Saint Walpurga

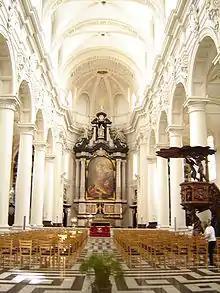
The St. Walburga Church in Bruges was originally a Jesuit church

Walpurga's feast day is 25 February, but the day of her canonization, 1 May (possibly 870), was also celebrated during the high medieval period, especially in the 11th century under Anno II, Archbishop of Cologne, so that Walpurgis Night is the eve of May Day, celebrated in continental folklore with dancing.